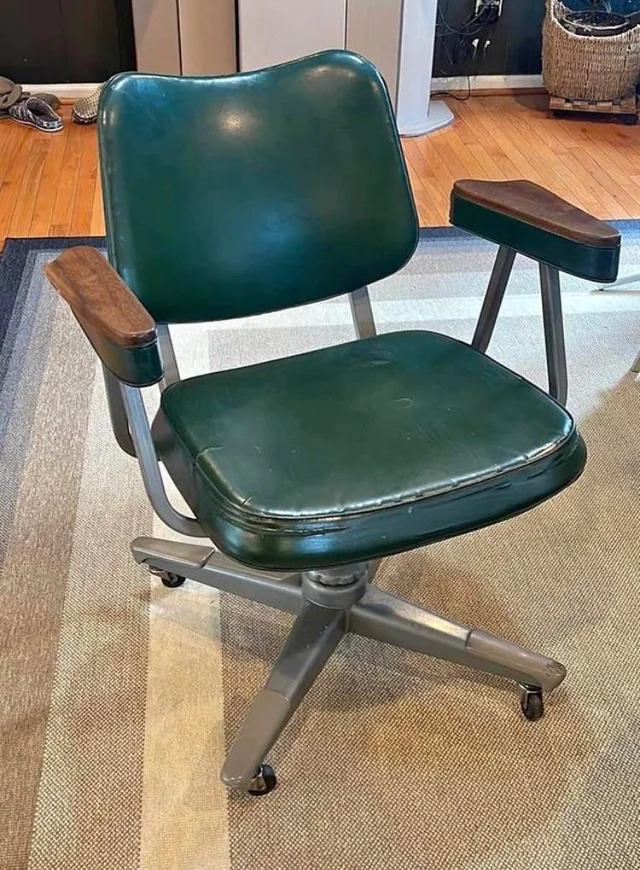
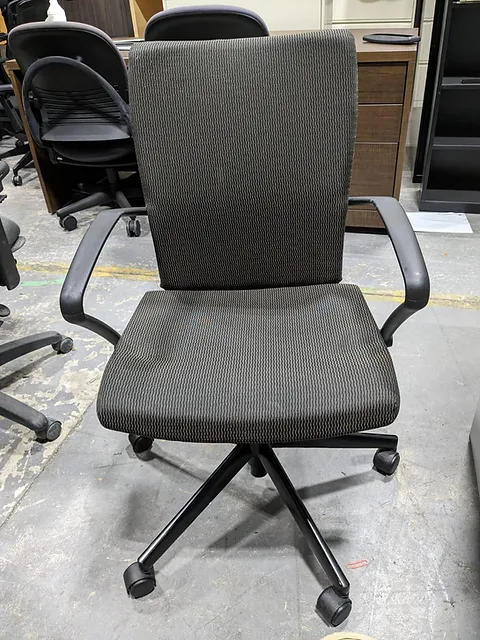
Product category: items_chair
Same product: no